Question: Please indicate a possible affordance area of the bench that can be used for sitting
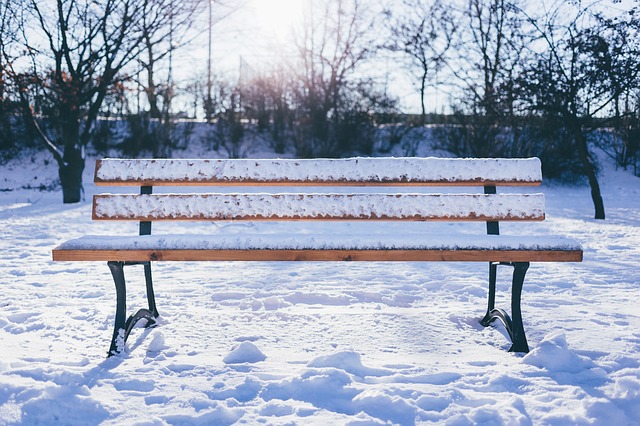
Answer: [49.5, 233, 582.5, 252]